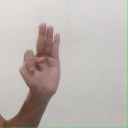
अक्षर: भ